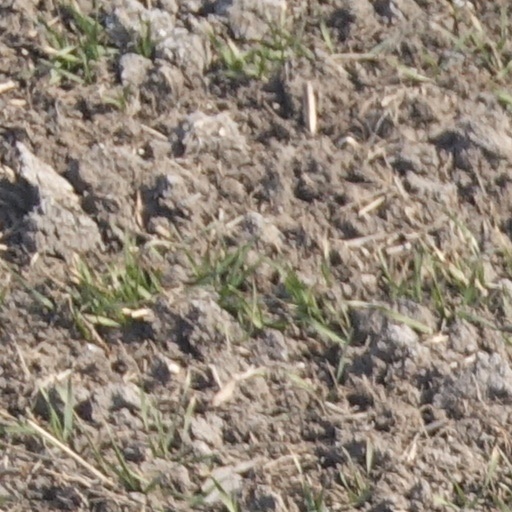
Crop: wheat